Black salve

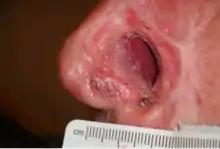
Loss of left naris after use of corrosive black salve ointment for suspected melanoma. Same patient as shown above.

Cancer salves were first utilized during the Victorian period. As the medical profession started to gain a better understanding, many home remedies, black salve as one example, started to be criticized by medical professionals. An example of this is documented and labeled as a form of quackery in a 1955 "Time" magazine article: